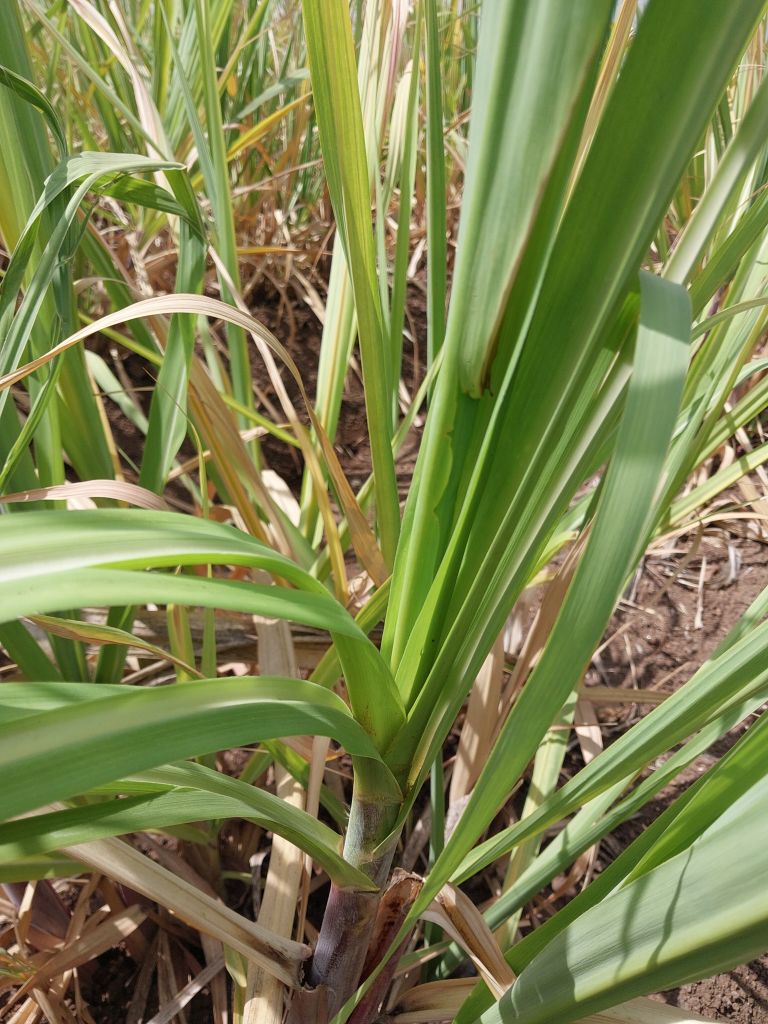
Label: Pokkah Boeng